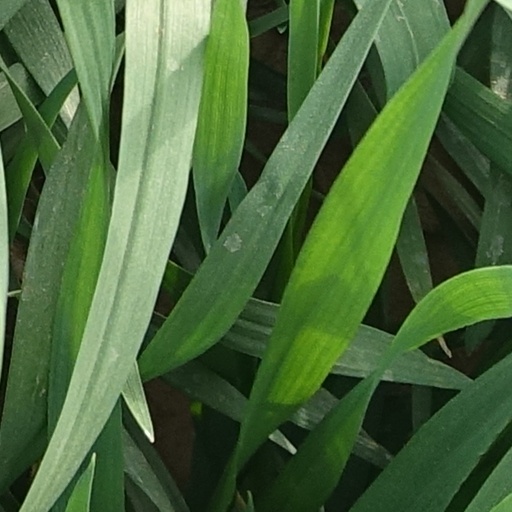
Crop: wheat